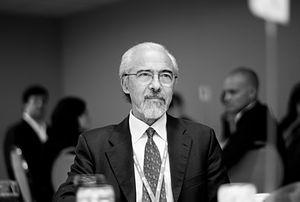
Jean-Jacques Subrenat, né le 9 juin 1940, est un chercheur et ancien diplomate français. Membre du NTIA IANA Functions' Oversight Transition Coordination Group, qui a présenté, à l'automne 2015, un plan pour le transfert de la supervision des fonctions IANA du système des noms de domaine de l'Internet, fonctions exercées depuis l'origine par Washington. Membre du Conseil de coordination de l'Initiative NetMundial de 2014 jusqu'à son achèvement en 2016.